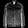
Label: Coat